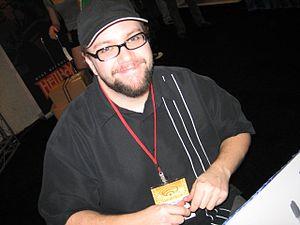
Eric Powell est un dessinateur et scénariste de comics américain.